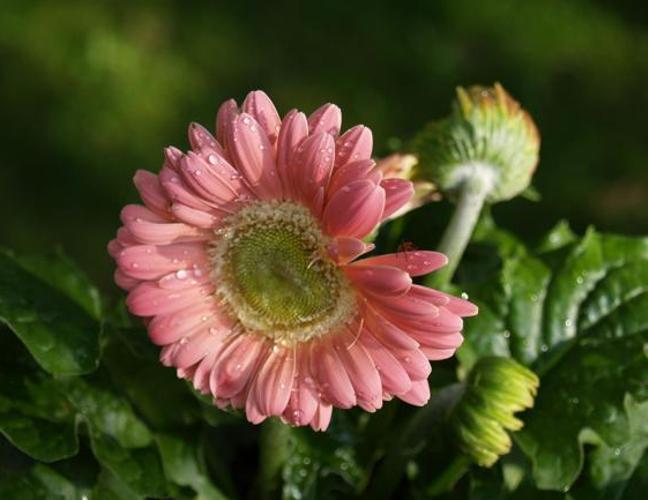
Label: barbeton daisy